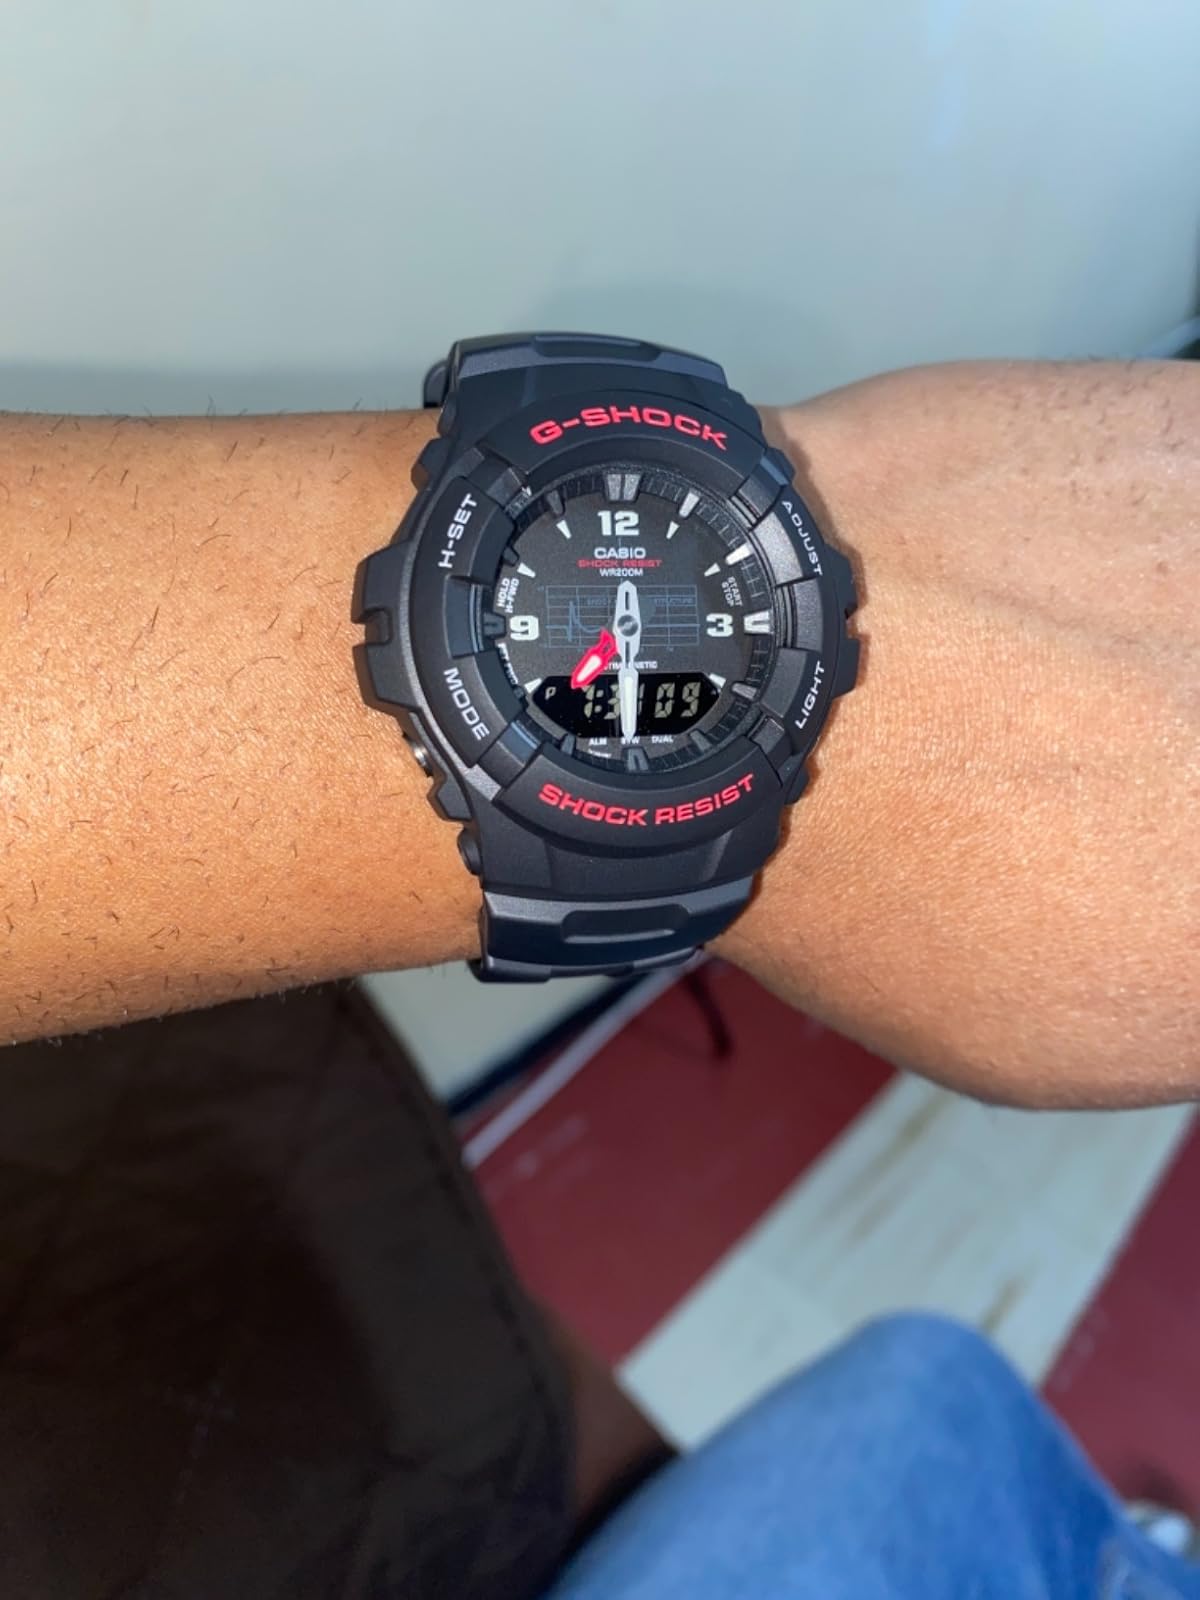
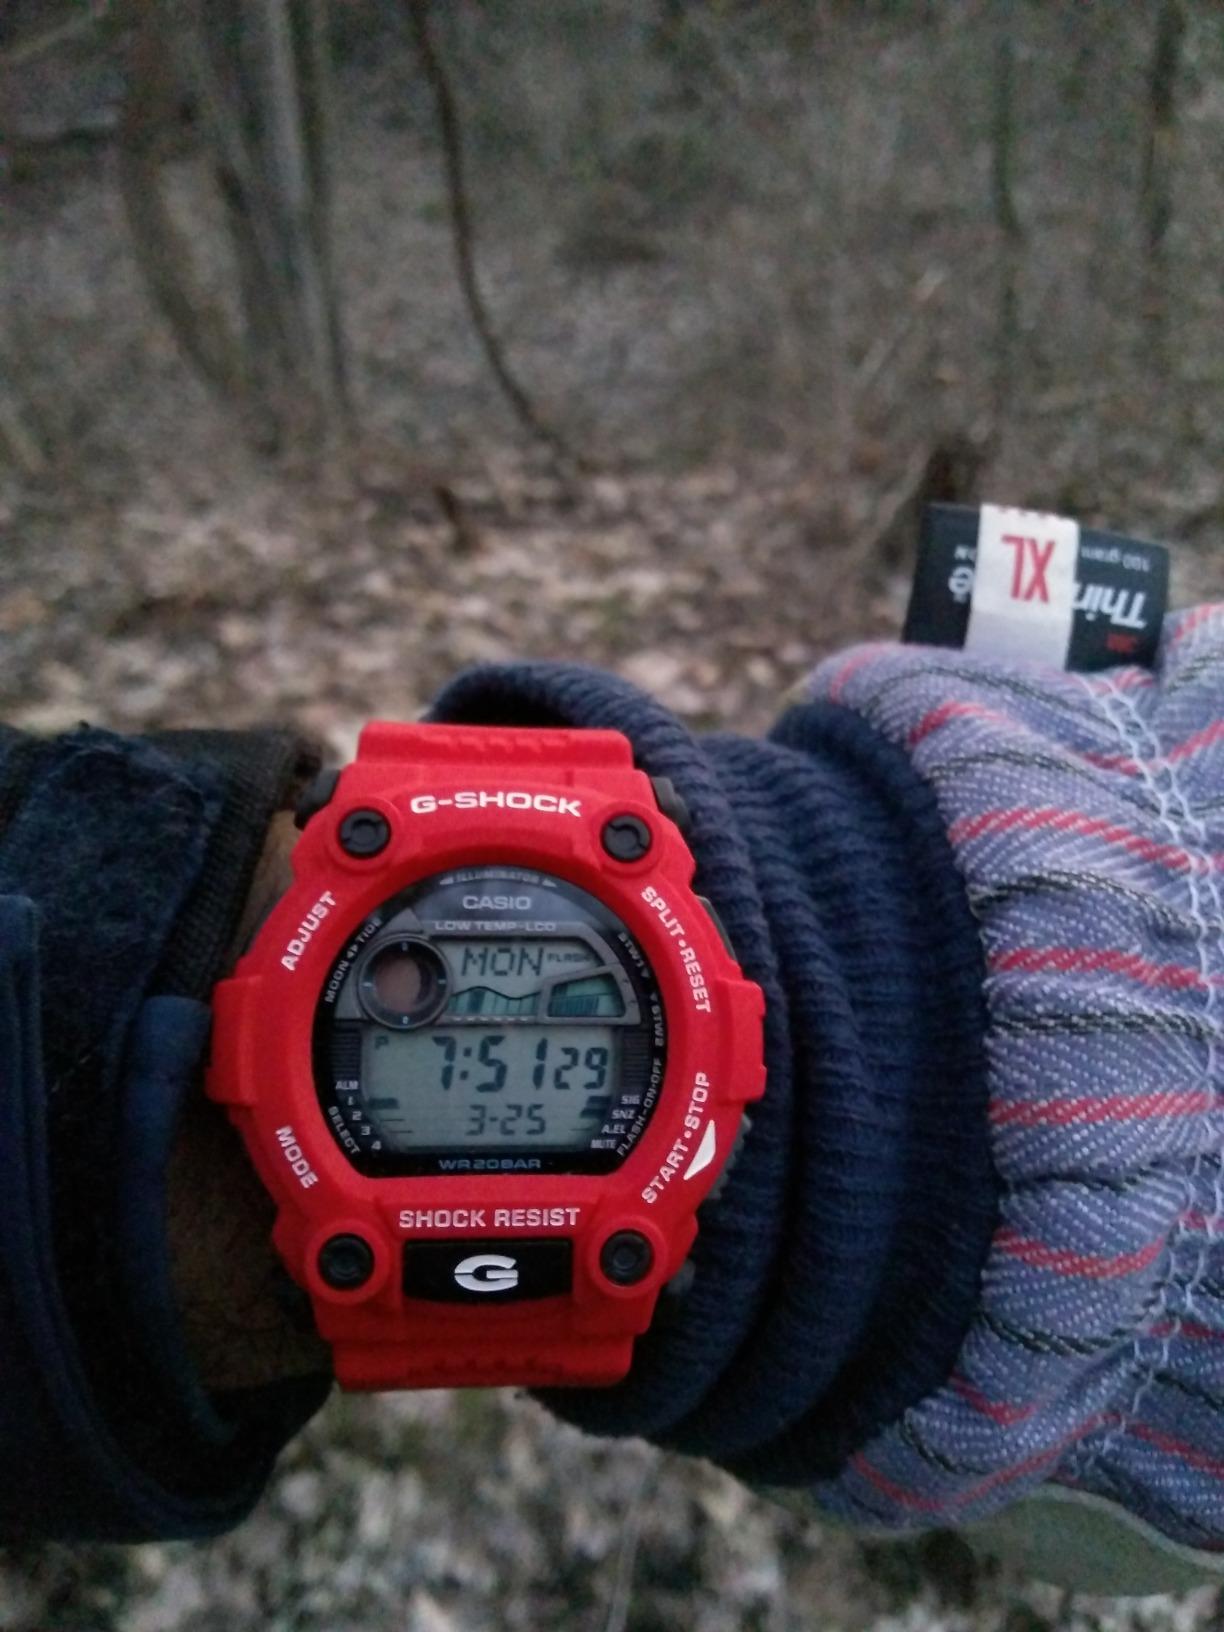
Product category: accessories_watch
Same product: no